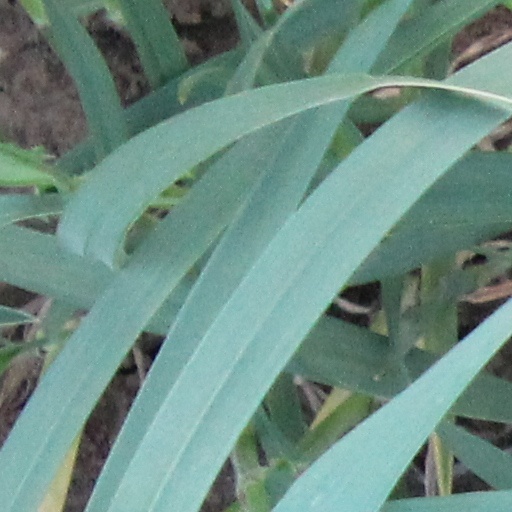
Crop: wheat